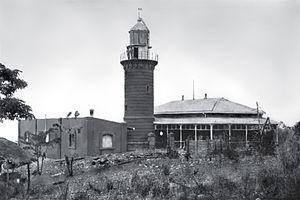
Le phare de Malabrigo est un phare situé sur la Pointe de Malabrigo, à Lobo dans la province de Batangas aux Philippines.